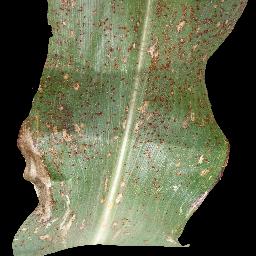
Label: Corn___Common_rust